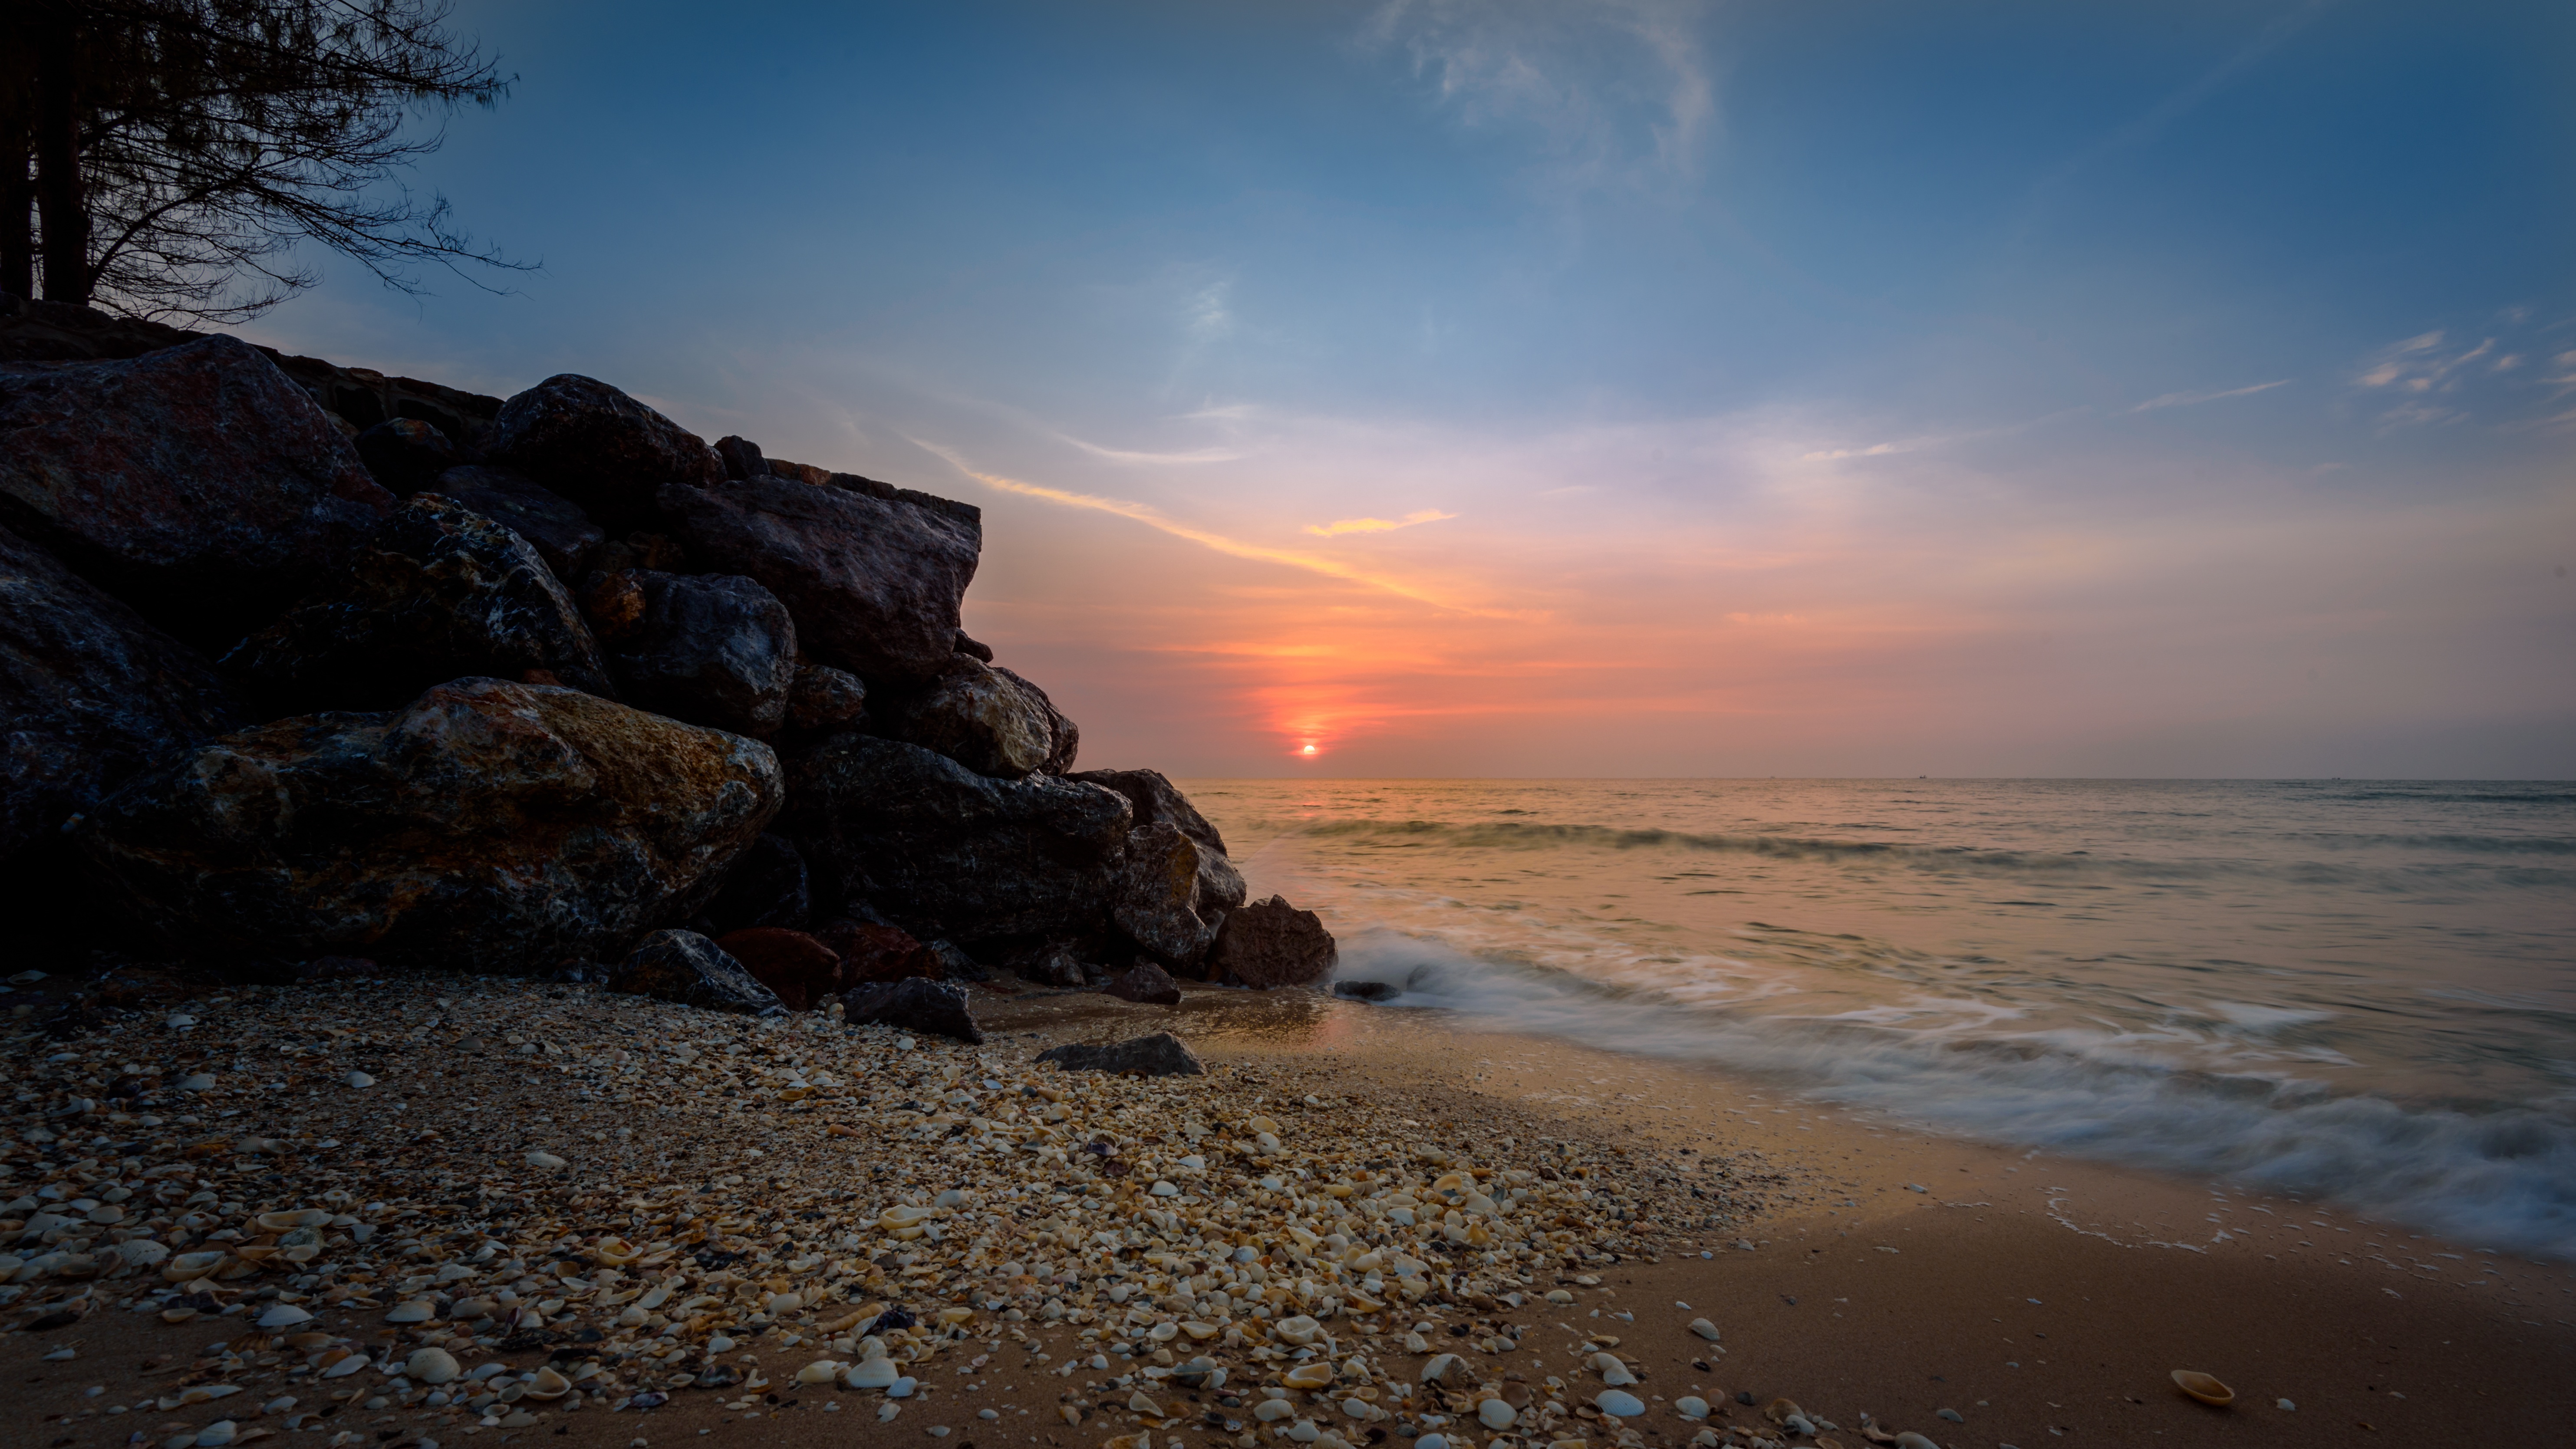
beach, sea, coast, sand, rock, ocean, horizon, cloud, sunrise, sunset, sunlight, morning, shore, wave, dawn, cliff, dusk, evening, bay, terrain, material, body of water, cape, wind wave